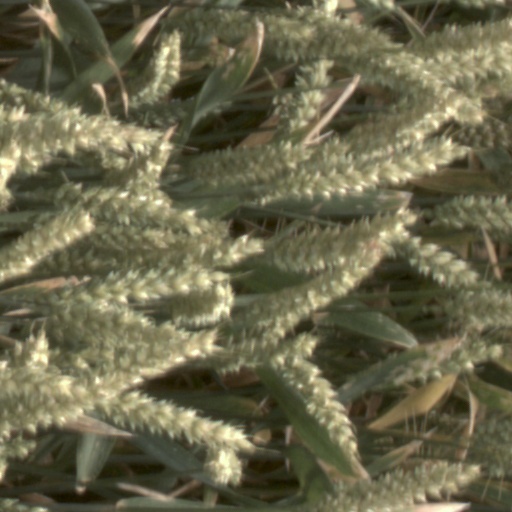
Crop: wheat